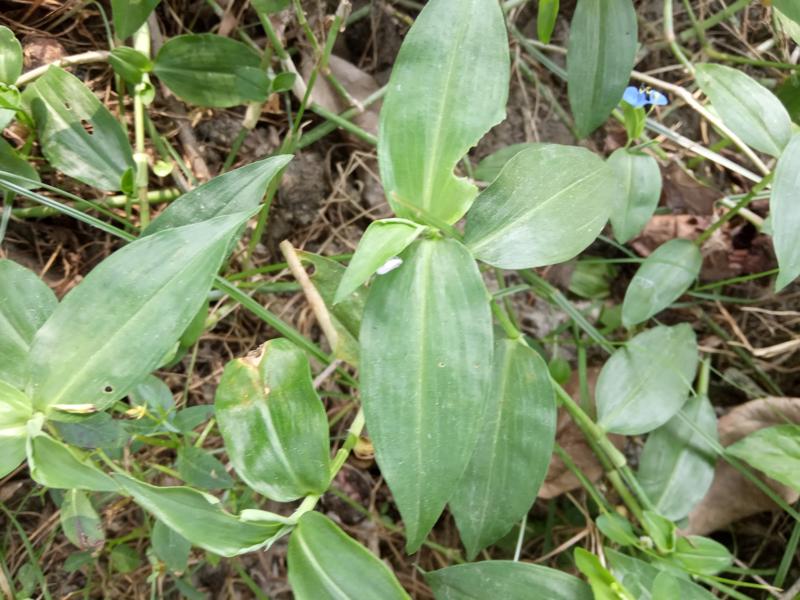
Weed species: Commelina benghalensis